Zara Pasfield

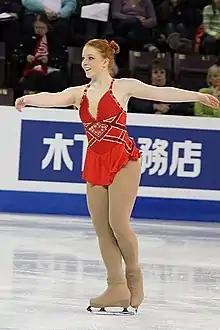

Zara Pasfield is a retired Australian figure skater. She is the 2011 NZ Winter Games bronze medalist and the 2012 Australian national champion.